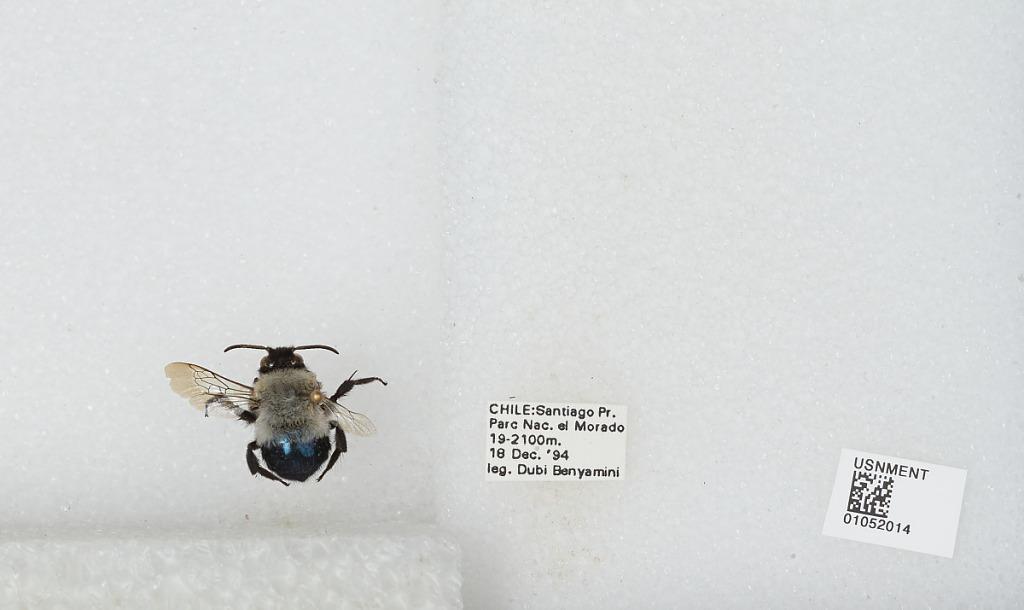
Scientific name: Bombus sp.
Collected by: D. Benyamini
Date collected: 1994-12-18
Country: Chile
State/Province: Santiago Metropolitan
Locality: Parc Nac. el Morado